893 Naval Air Squadron

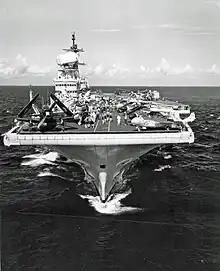
HMS "Victorious" bow shot 1959, including five de Havilland Sea Venom of 893 NAS

893 Naval Air Squadron was re established as an all-weather fighter unit at RNAS Yeovilton (HMS "Heron"), Somerset, England, in February 1956, initially equipped with six de Havilland Sea Venom FAW.21 jet fighter aircraft, designated for . However, the onset of the Suez crisis necessitated a revision of these plans, leading to an expansion in June when the squadron grew to nine aircraft through the incorporation of 890 Naval Air Squadron. Subsequently, in December, 893 Naval Air Squadron further augmented its strength by integrating several aircraft from 892 Naval Air Squadron, thereby enhancing its operational capabilities from the , . In February 1957, the unit was assigned to HMS "Ark Royal" while operating in the Mediterranean, with additional deployments in Home waters and the Atlantic. Subsequently, in September 1958, the squadron transferred to , , also stationed in the Mediterranean. The squadron distinguished itself as the first to operate de Havilland Sea Venom aircraft armed with Firestreak infrared homing (heat seeking) air-to-air missile, undergoing re-equipment with FAW.22 Sea Vixen variant in January 1959. The squadron was officially disbanded at RNAS Yeovilton (HMS "Heron") on 29 February 1960.